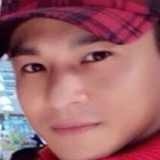
diễn viên Kiều Chấn Vũ